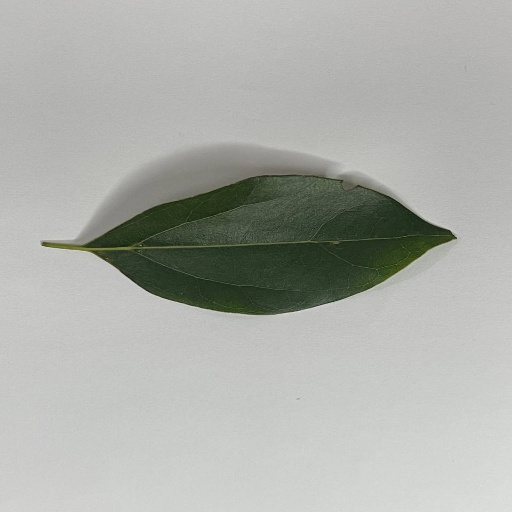
Species: Camphor
Leaf condition: Healthy Leaf